Kane Kwei Carpentry Workshop

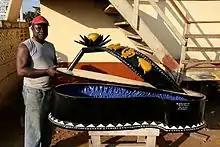
Kane Kweis former apprentice Paa Joe with a sandal coffin. Paa Joe and Kane Kwei were shown together in several group shows like in "Les Magiciens de la Terre" 1989 in the Centre Pompidou in Paris

The Kane Kwei workshop is deeply anchored in Ga tradition, both by the genesis of its productions, by protocols framing their local use, and by its functioning based on apprentices, who can number about ten. At the end of the apprenticeship, which lasts from two to five years, a traditional ceremony is organized. In this occasion, the apprentice has to pay a sum of money, donate alcoholic drinks, a parasol, a pair of sandals to the boss of the workshop, and then a certificate is handed to him.